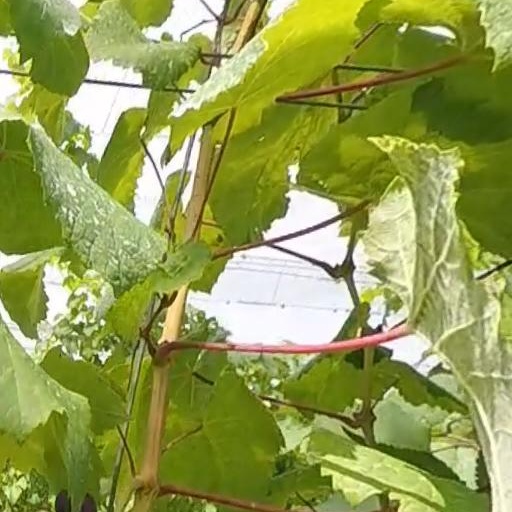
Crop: grape